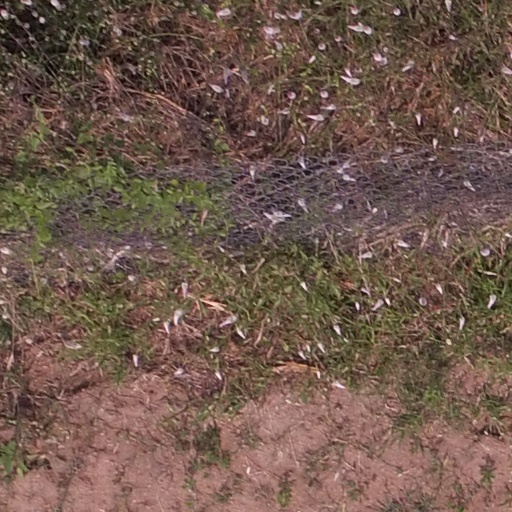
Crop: maize; corn